Prali

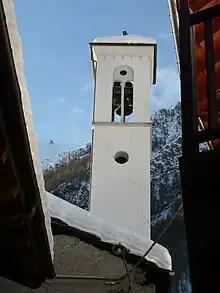
Campanile of the Waldensian temple in the "frazione" of Ghigo.

Prali is a "comune" (municipality) in the Metropolitan City of Turin in the Italian region Piedmont, located about southwest of Turin, on the border with France. As of 31 December 2004, it had a population of 322 and an area of .